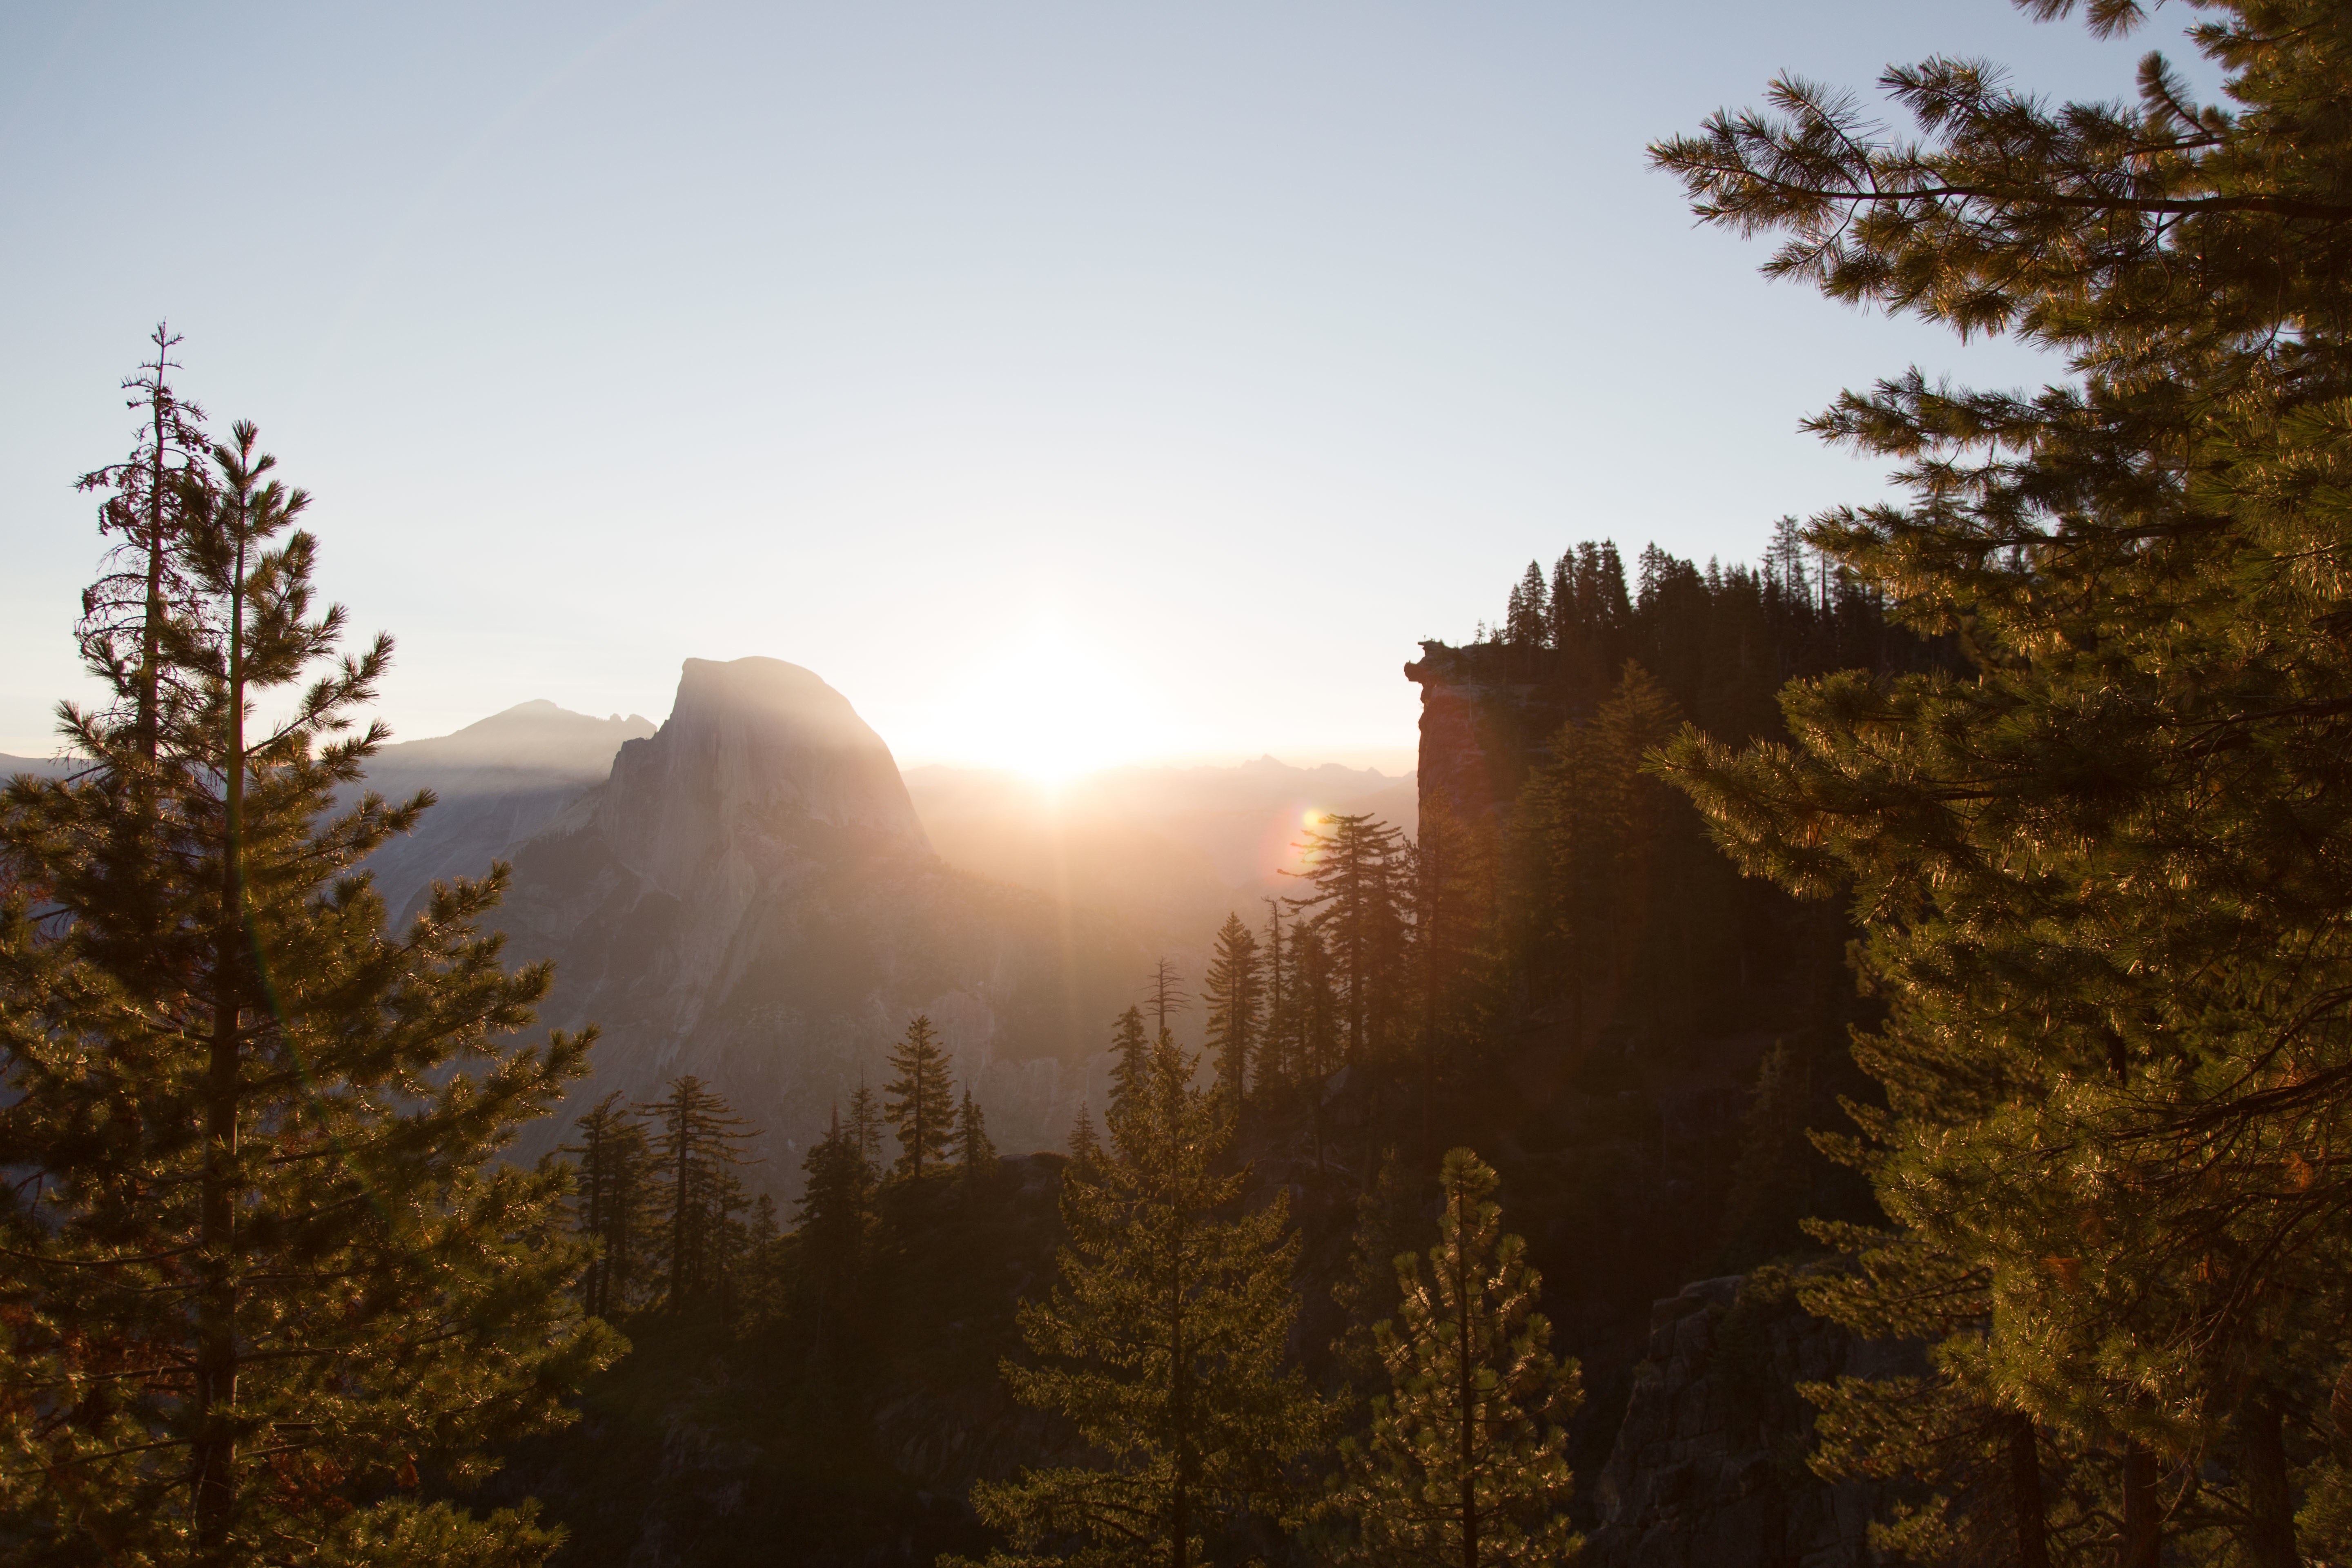
tree, nature, forest, wilderness, mountain, sunrise, sunset, mist, sunlight, morning, leaf, hill, dawn, peak, evening, reflection, autumn, atmospheric phenomenon, woody plant, mountainous landforms